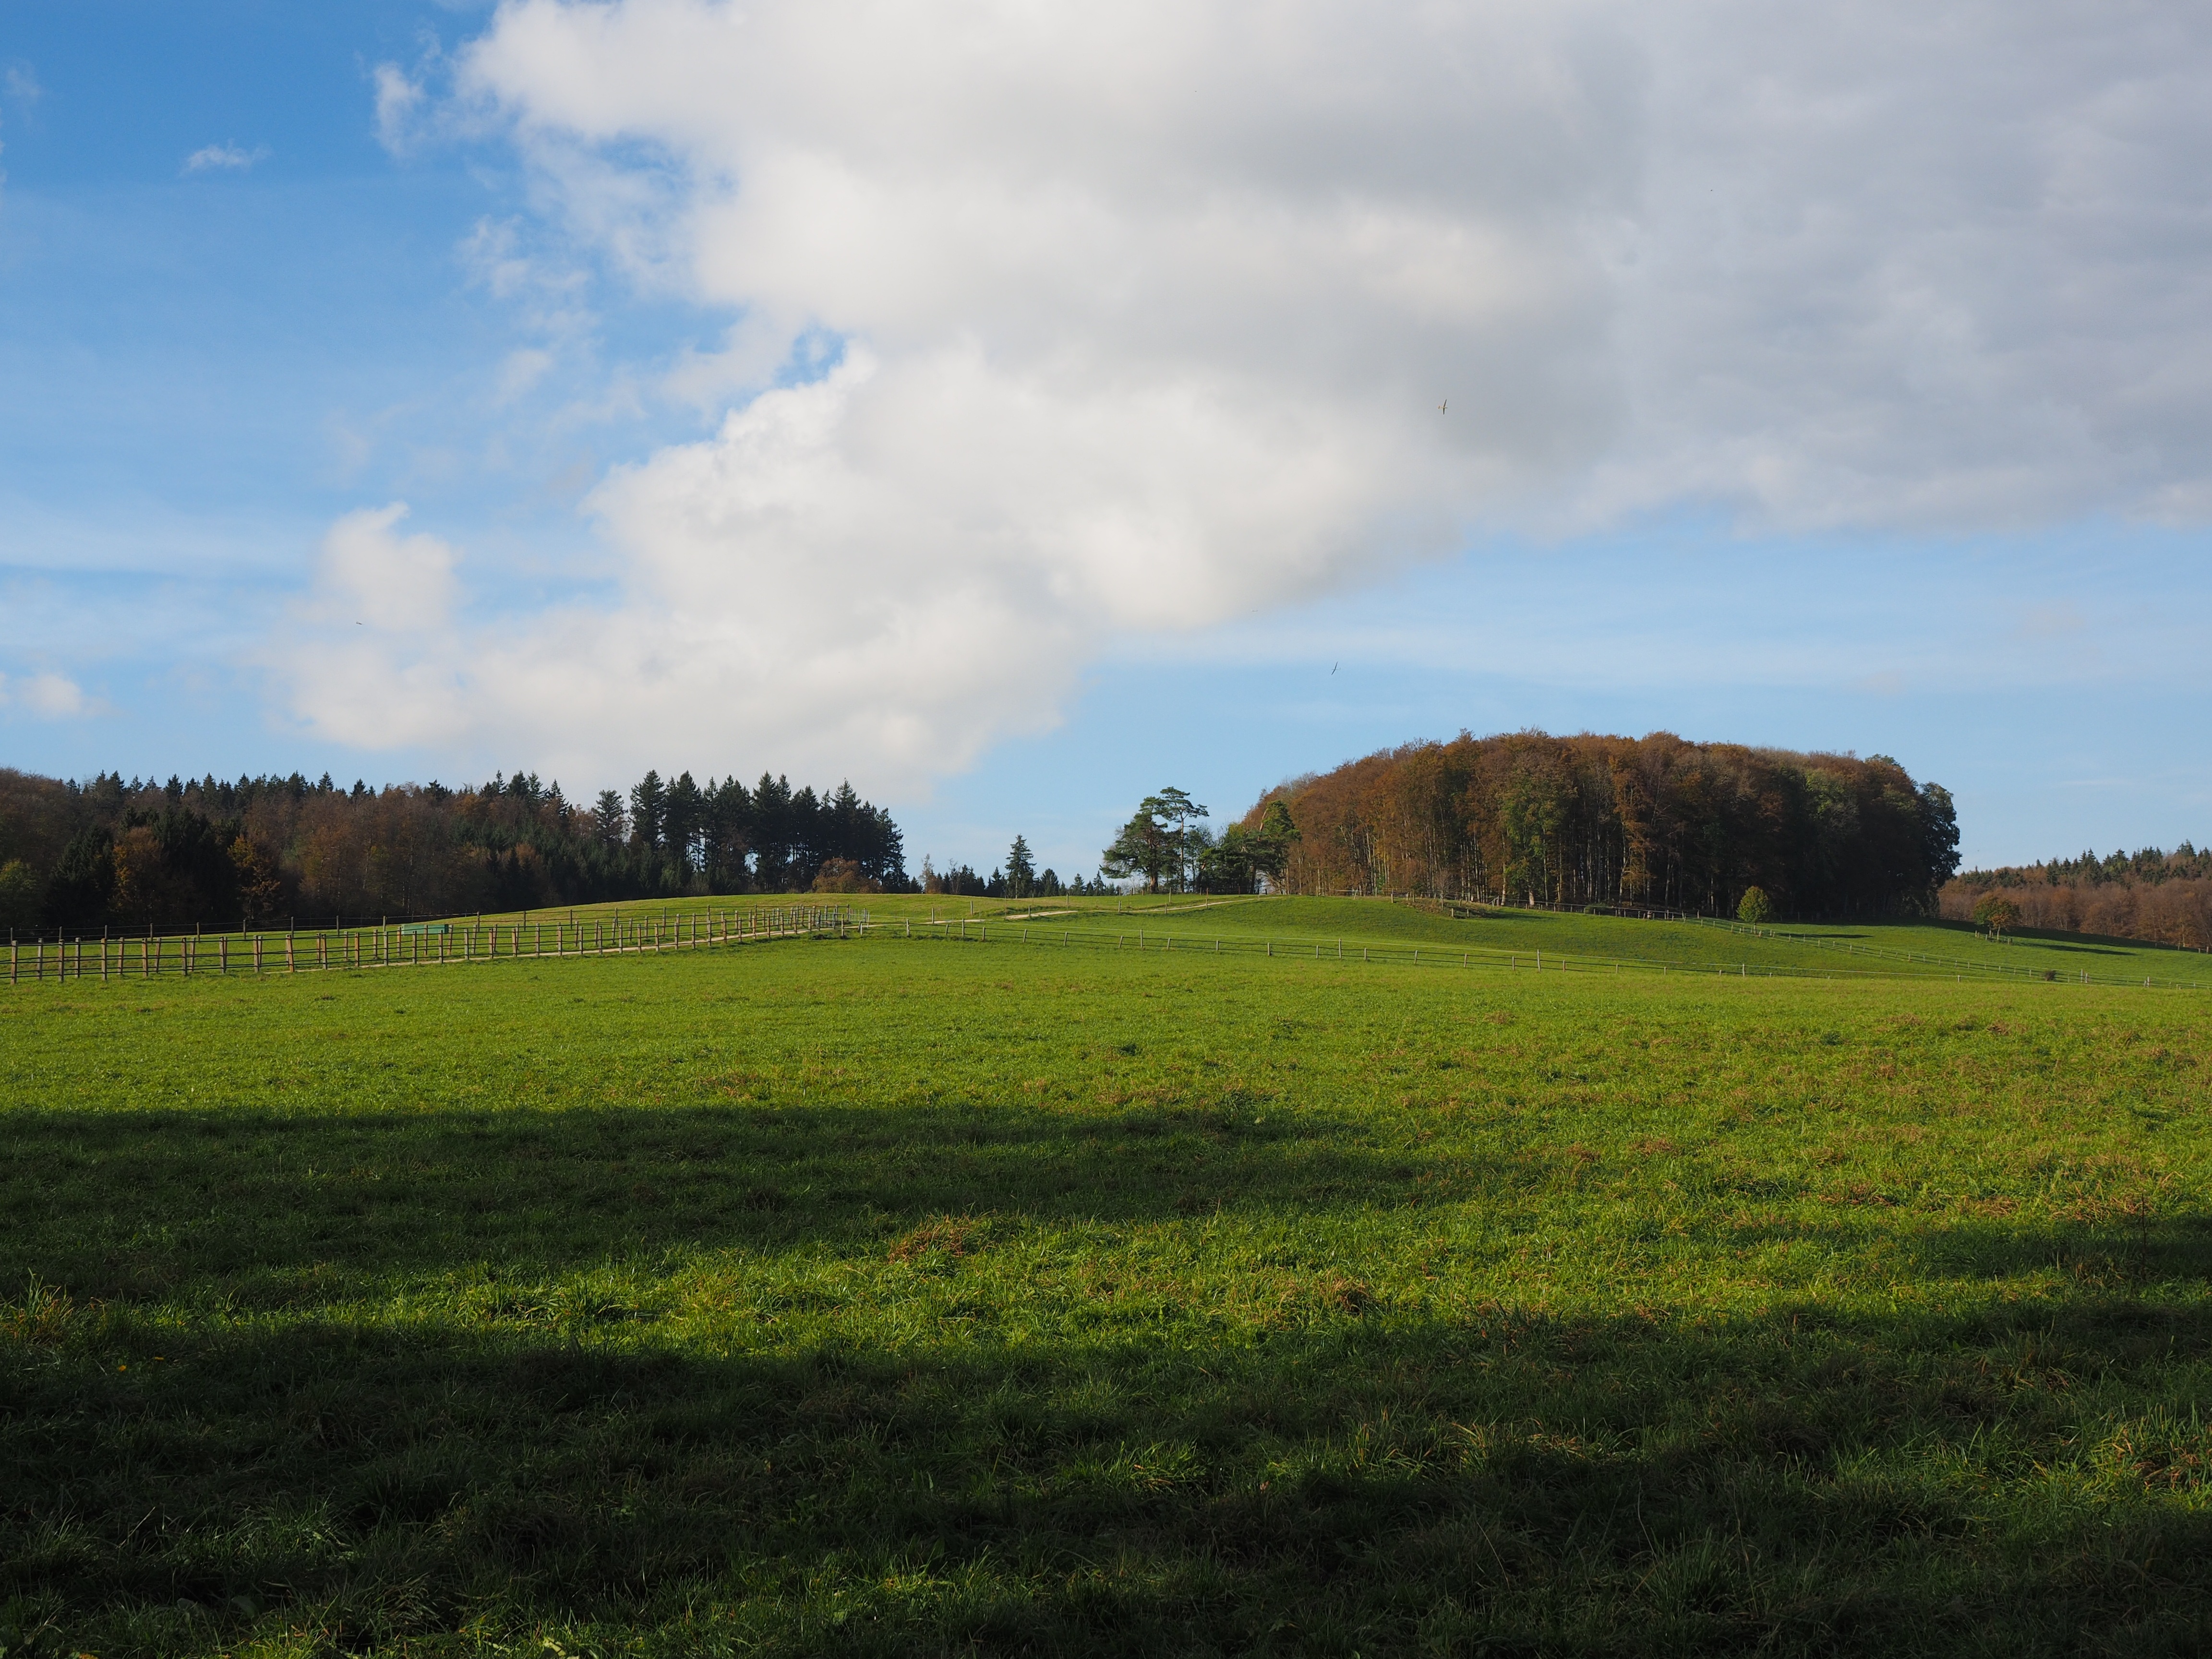
landscape, tree, nature, grass, horizon, mountain, cloud, sky, field, farm, meadow, prairie, morning, hill, pasture, agriculture, highland, plain, fields, grassland, plateau, habitat, rural area, reported, swabian alb, natural environment, geographical feature, fohlenhof st johann